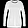
Label: Pullover